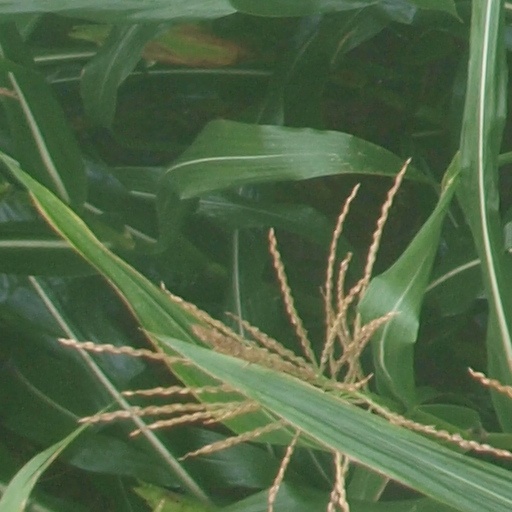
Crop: maize; corn